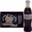
Label: bottle